Trams in Lausanne

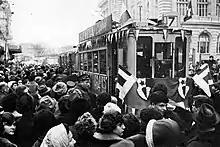
Last day of circulation of trams

Decline started before the 2nd World War. The network reached its peak in 1933 with 66.2 km of lines and two extensions: Caserne - Parc des Sports (1/11) and Saint-Jean - Bois de Vaux (2/12). But the decline of the network began the year before with the commissioning of a trolleybus line between Ouchy and Lausanne station instead of trams on a section of line 1/11. This line obtained satisfactory results and led the TL to begin the replacement of trams by trolleybuses in 1938, judged to be more adapted to the characteristic relief of the Vaudoise capital composed of steep and numerous slopes, more comfortable, faster and less expensive to manage. In 1938, lines 4/14 and 8/18 were converted into trolleybuses, followed in 1939 by the Épinettes-Parc des Sports section of line 1/11, lines 2/12, 6/16 and the Grand tour de ville, the line 3/13 then saw its remaining section integrated in line 7/17.